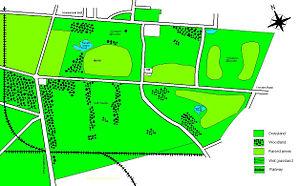
Mitcham Common est un terrain communal de 182 hectares situé dans le sud de Londres. Il se trouve principalement dans le quartier londonien de Merton, avec des parties chevauchant les frontières de Croydon et Sutton. Il est désigné site d'importance métropolitaine pour la conservation de la nature.